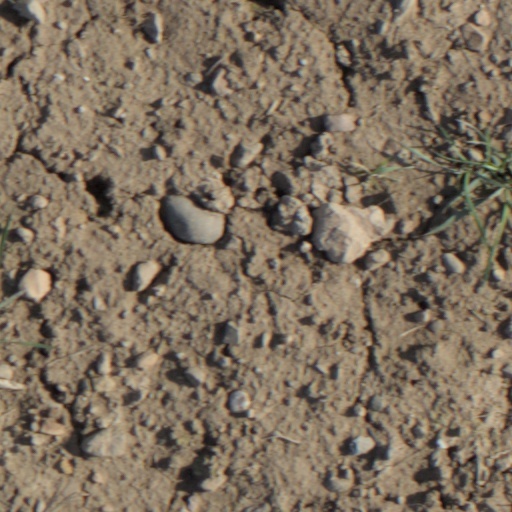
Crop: wheat